Robert Lewandowski

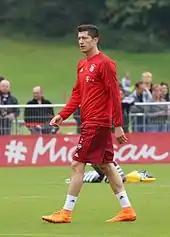
Lewandowski training with Bayern Munich in 2015

Lewandowski's second season began with the 2015 DFL-Supercup on 1 August, with Bayern losing in a penalty shootout away to VfL Wolfsburg; he had been substituted in the 72nd minute for Rafinha. Eight days later in the DFB-Pokal first round match, he scored the last goal in a 3–1 win against Oberliga Baden-Württemberg club Nöttingen. On 14 August, in the opening match of the new Bundesliga season, he scored the second goal of a 5–0 win over Hamburg.